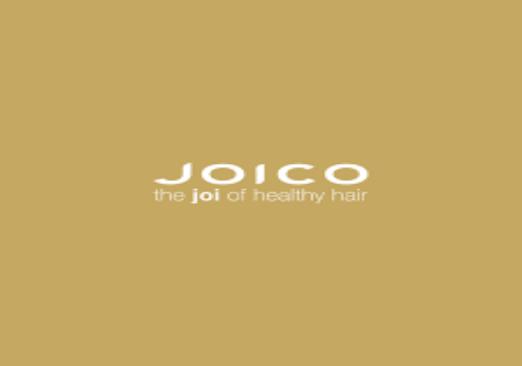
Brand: Joico
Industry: Necessities